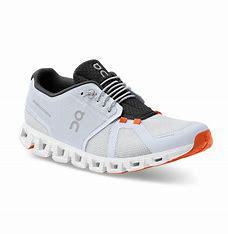
Brand: ON
Model: Cloud 5